Delta Zeta

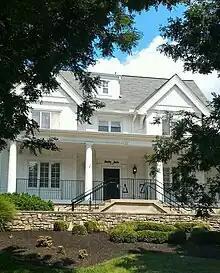
The Delta Zeta chapter house at Ohio State University in Columbus, Ohio

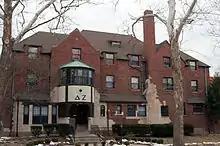
The University of Illinois Urbana-Champaign chapter house

The National Council of Delta Zeta is an alumnae board tasked with the governance of the organization.